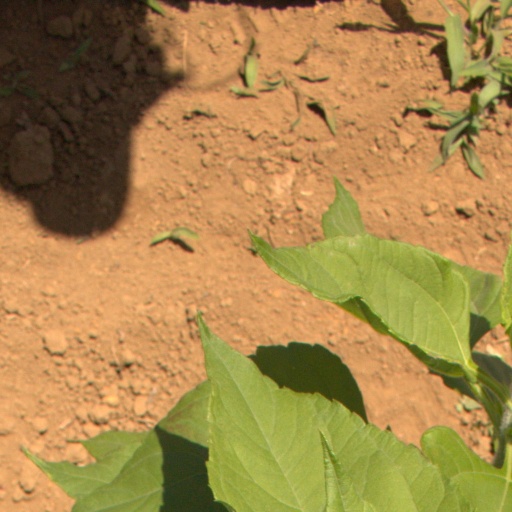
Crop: Jerusalem artichoke